Aero-Service Jacek Skopiński

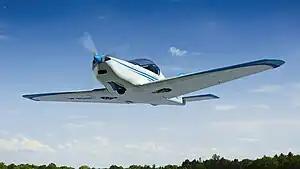
Artist's rendering of the Aero-Service Puma

The Panda commenced flight testing with a first flight on 28 September 2011. The prototype Puma was also under construction in September 2011, having been designed in 2008. There is no indication that the Puma prototype has yet flown. A fixed gear version of the Puma, named the Raptor, entered the preliminary design phase in 2010.